Rakiura National Park

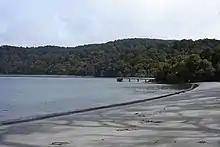
Rakiura National Park, Stewart Island

The popular Rakiura Track is within the national park. The track typically takes three days and two nights to complete, the track is long. The track meanders through lowland kāmahi, tōtara and rimu forest. The track takes in Port William and the north arm of Paterson Inlet. Rakiura kiwi is often seen at night time near the huts.